Catherine Dickens

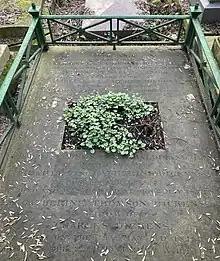
Family grave of Catherine Dickens in Highgate Cemetery (west side)

Over the subsequent years, Dickens claimed Catherine became an increasingly incompetent mother and housekeeper. He also blamed her for the birth of their ten children, which caused him financial worries. He had hoped to have no more after the birth of their fourth child Walter, and he claimed that her coming from a large family had caused so many children to be born. To ensure no more children could be born, he ordered their bed to be separated and put a bookshelf in between them, then completely moved out of their bedroom and had the connecting door boarded shut. He tried to have her falsely diagnosed as mentally ill in order to commit her to an asylum.